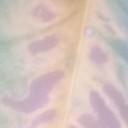
Label: Leaf_rust